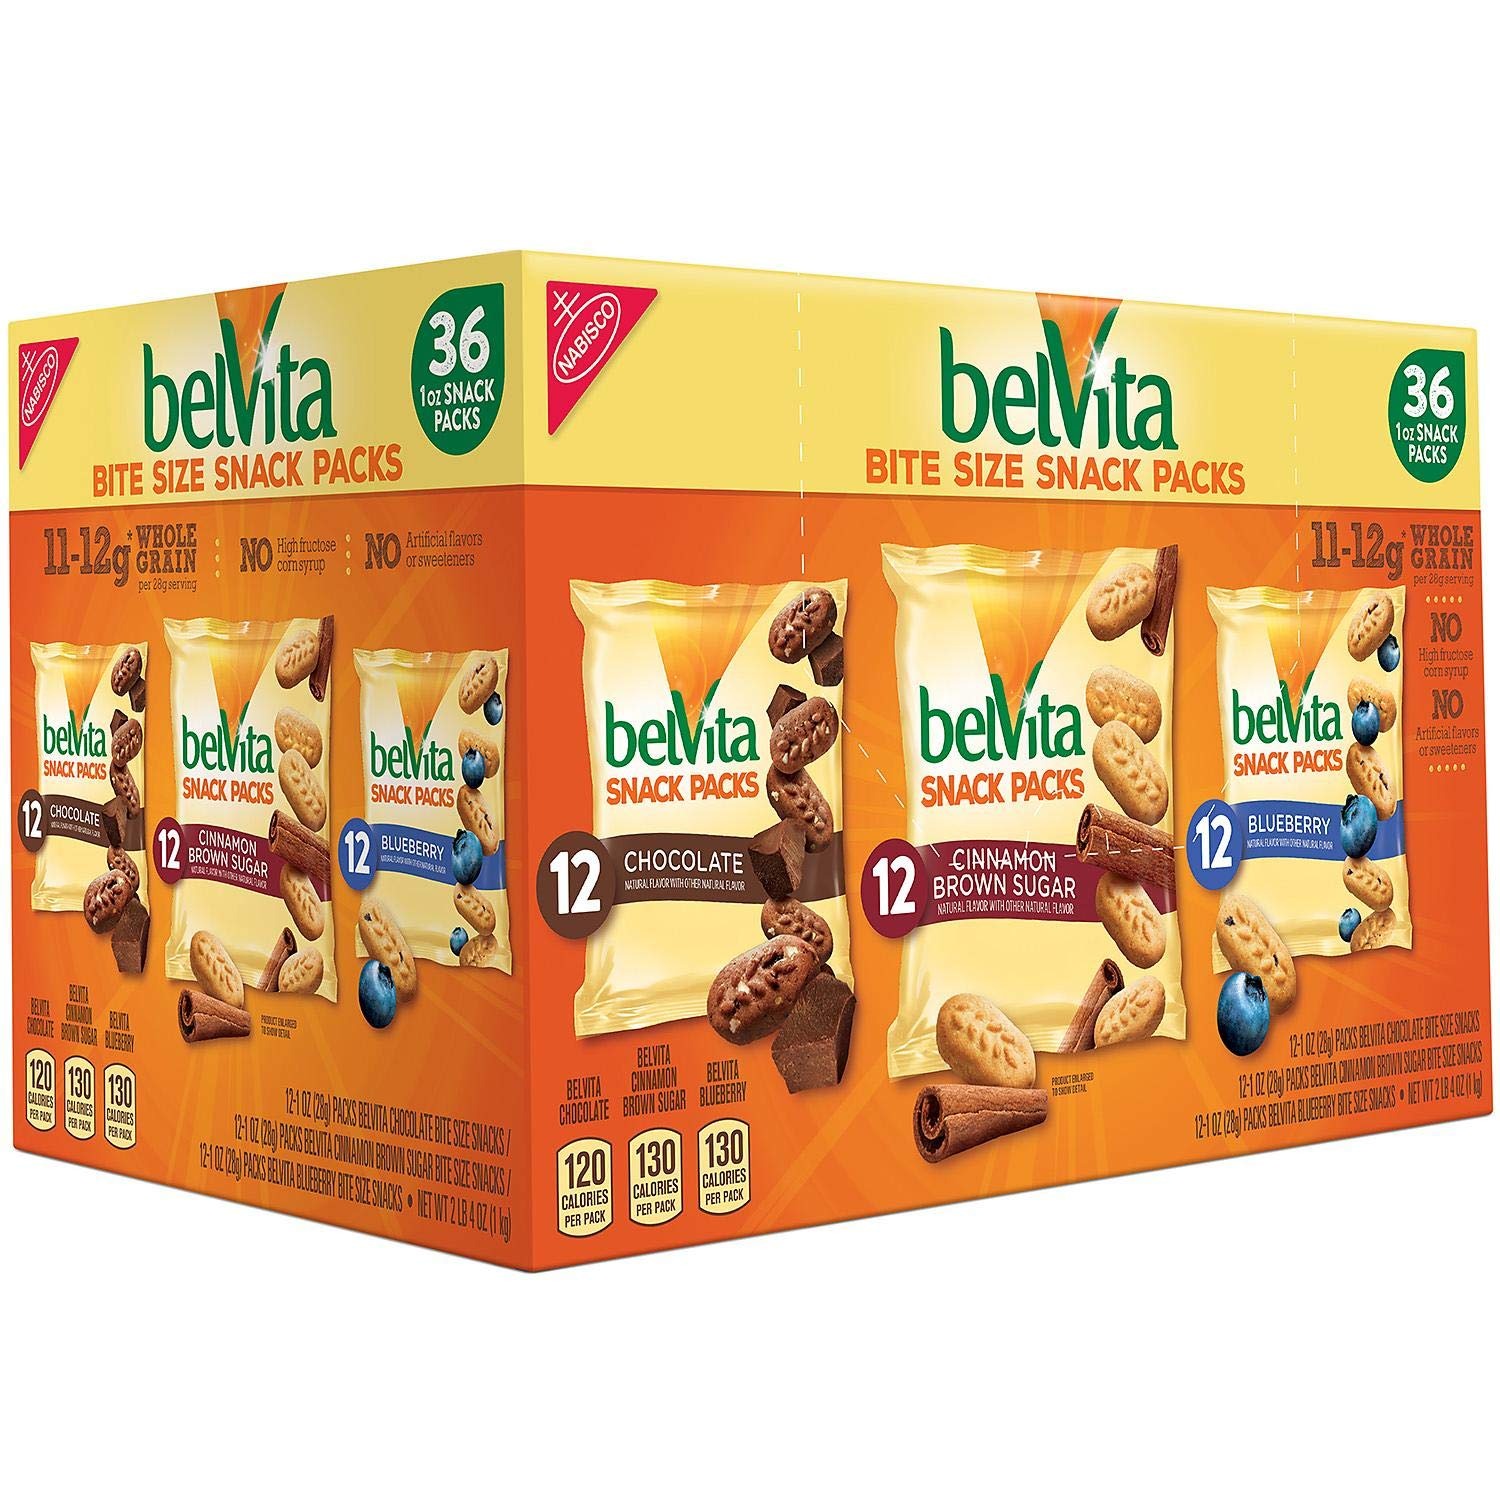
Item Name: Belvita Breakfast Biscuits Bite-Size Snack Variety Packs, 1 Oz, Pack Of 36 Packs
Value: 36.0
Unit: Ounce

Price: 22.98